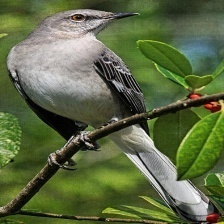
Species: NORTHERN MOCKINGBIRD
Scientific name: MIMUS POLYGLOTTOS